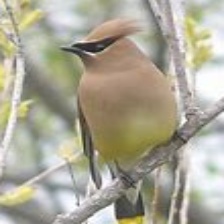
Species: CEDAR WAXWING
Scientific name: BOMBYCILLA CEDRORUM